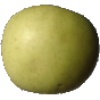
Label: Apple Golden 3